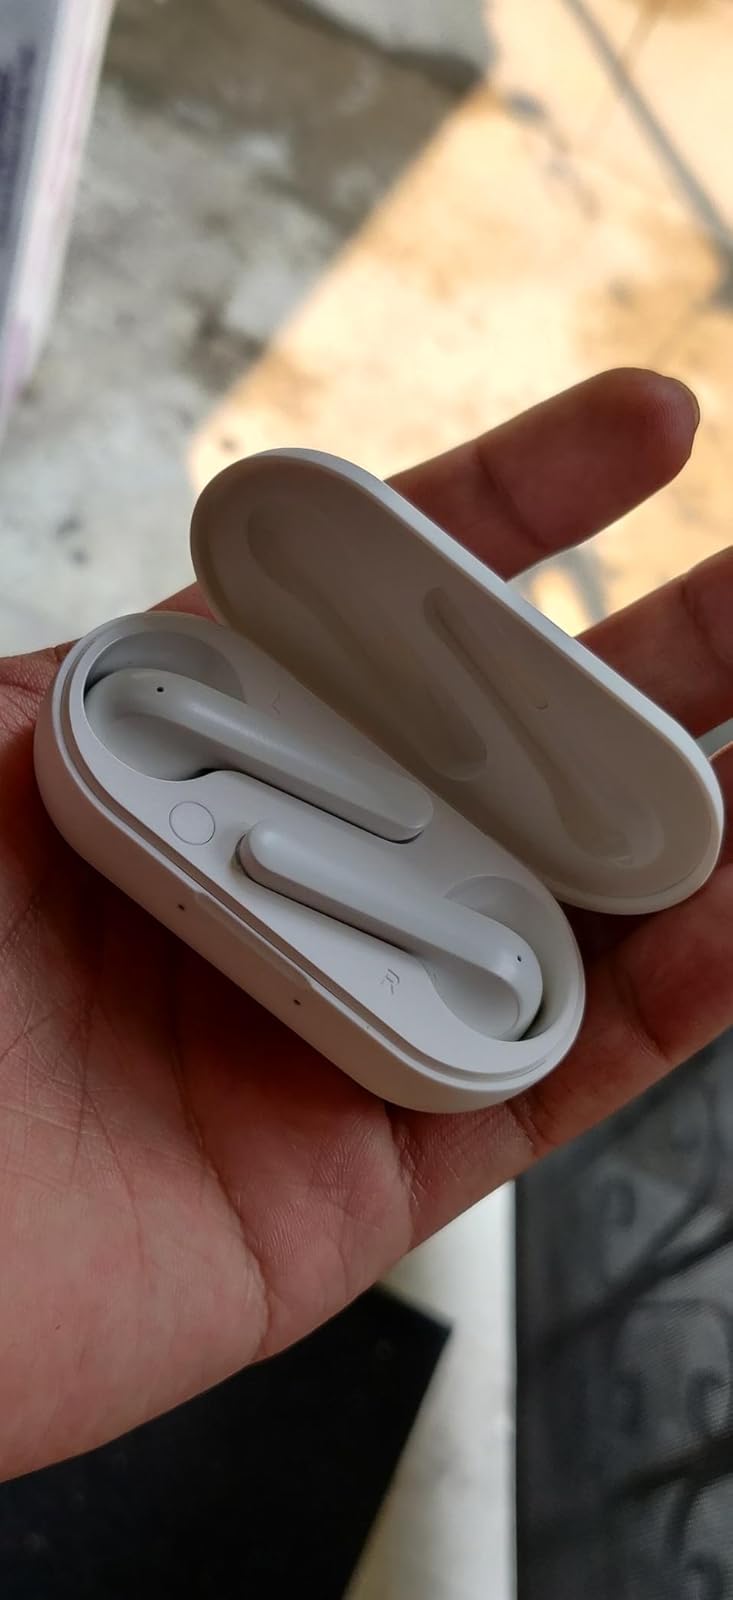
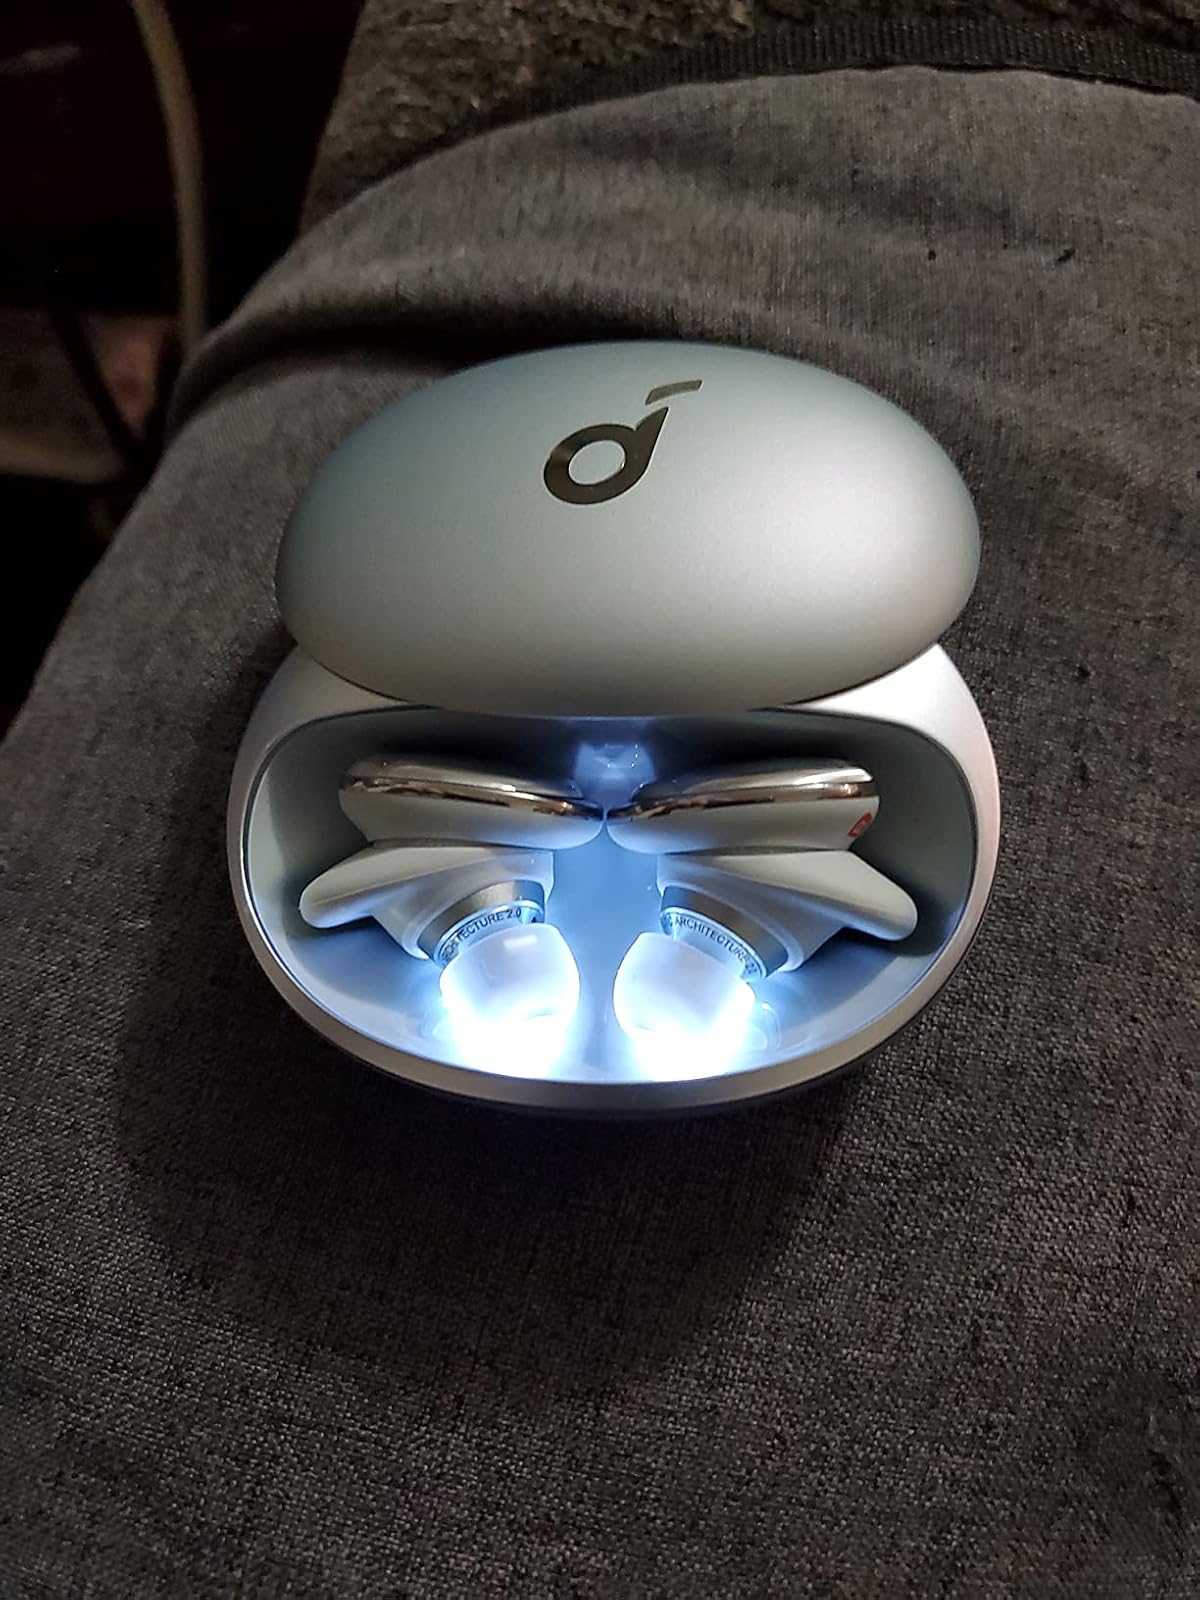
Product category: earbuds
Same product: no